Lincoln Park Zoo

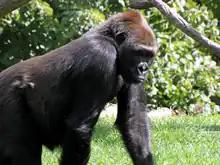
A gorilla walks around at the zoo.

Lincoln Park Zoo's dedication to primate research continued when the Lester E. Fisher Great Ape House was closed and rebuilt with a new focus on the two African ape species, the chimpanzee and western lowland gorilla. The new center, opened in 2005, has over 29,000 square feet of indoor and outdoor living space for three ape troops, featuring dozens of trees, artificial vines, real and simulated bamboo, as well as skylights, waterfalls, moats, heated logs, and termite mounds for chimpanzees to illustrate their knowledge of tools to 'fish' for termites in their mounds.